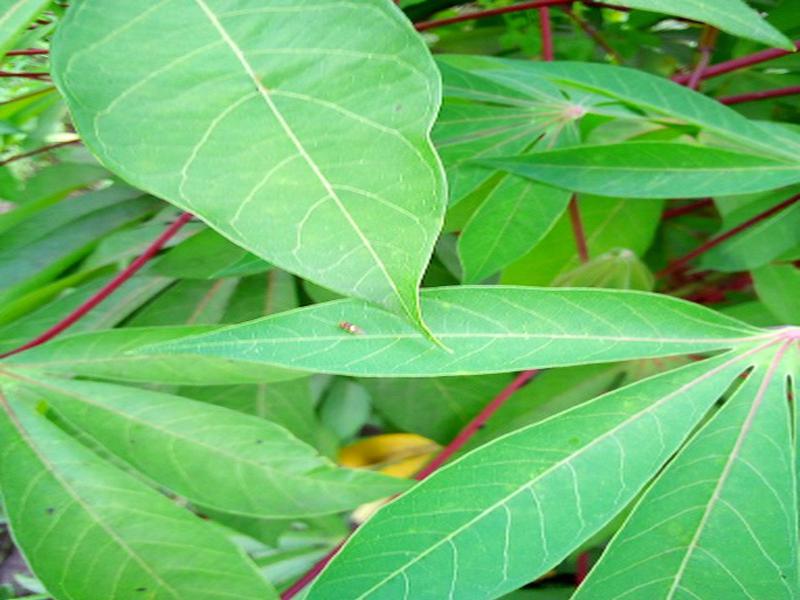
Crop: cassava
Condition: healthy